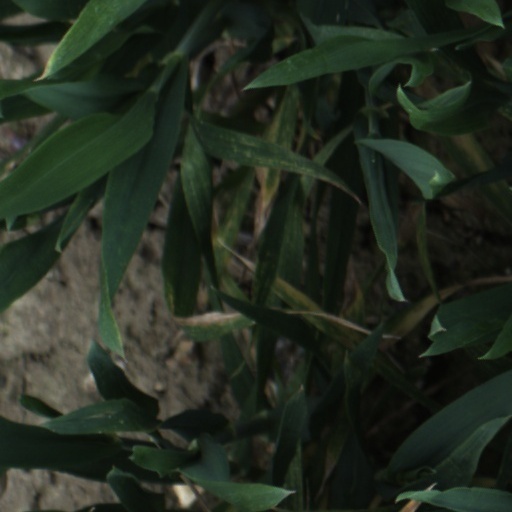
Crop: wheat